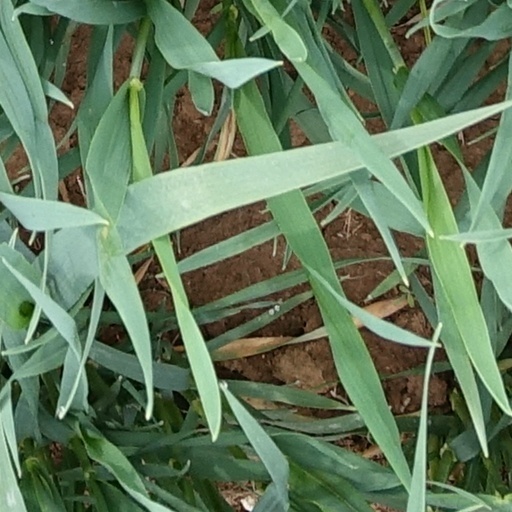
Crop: wheat